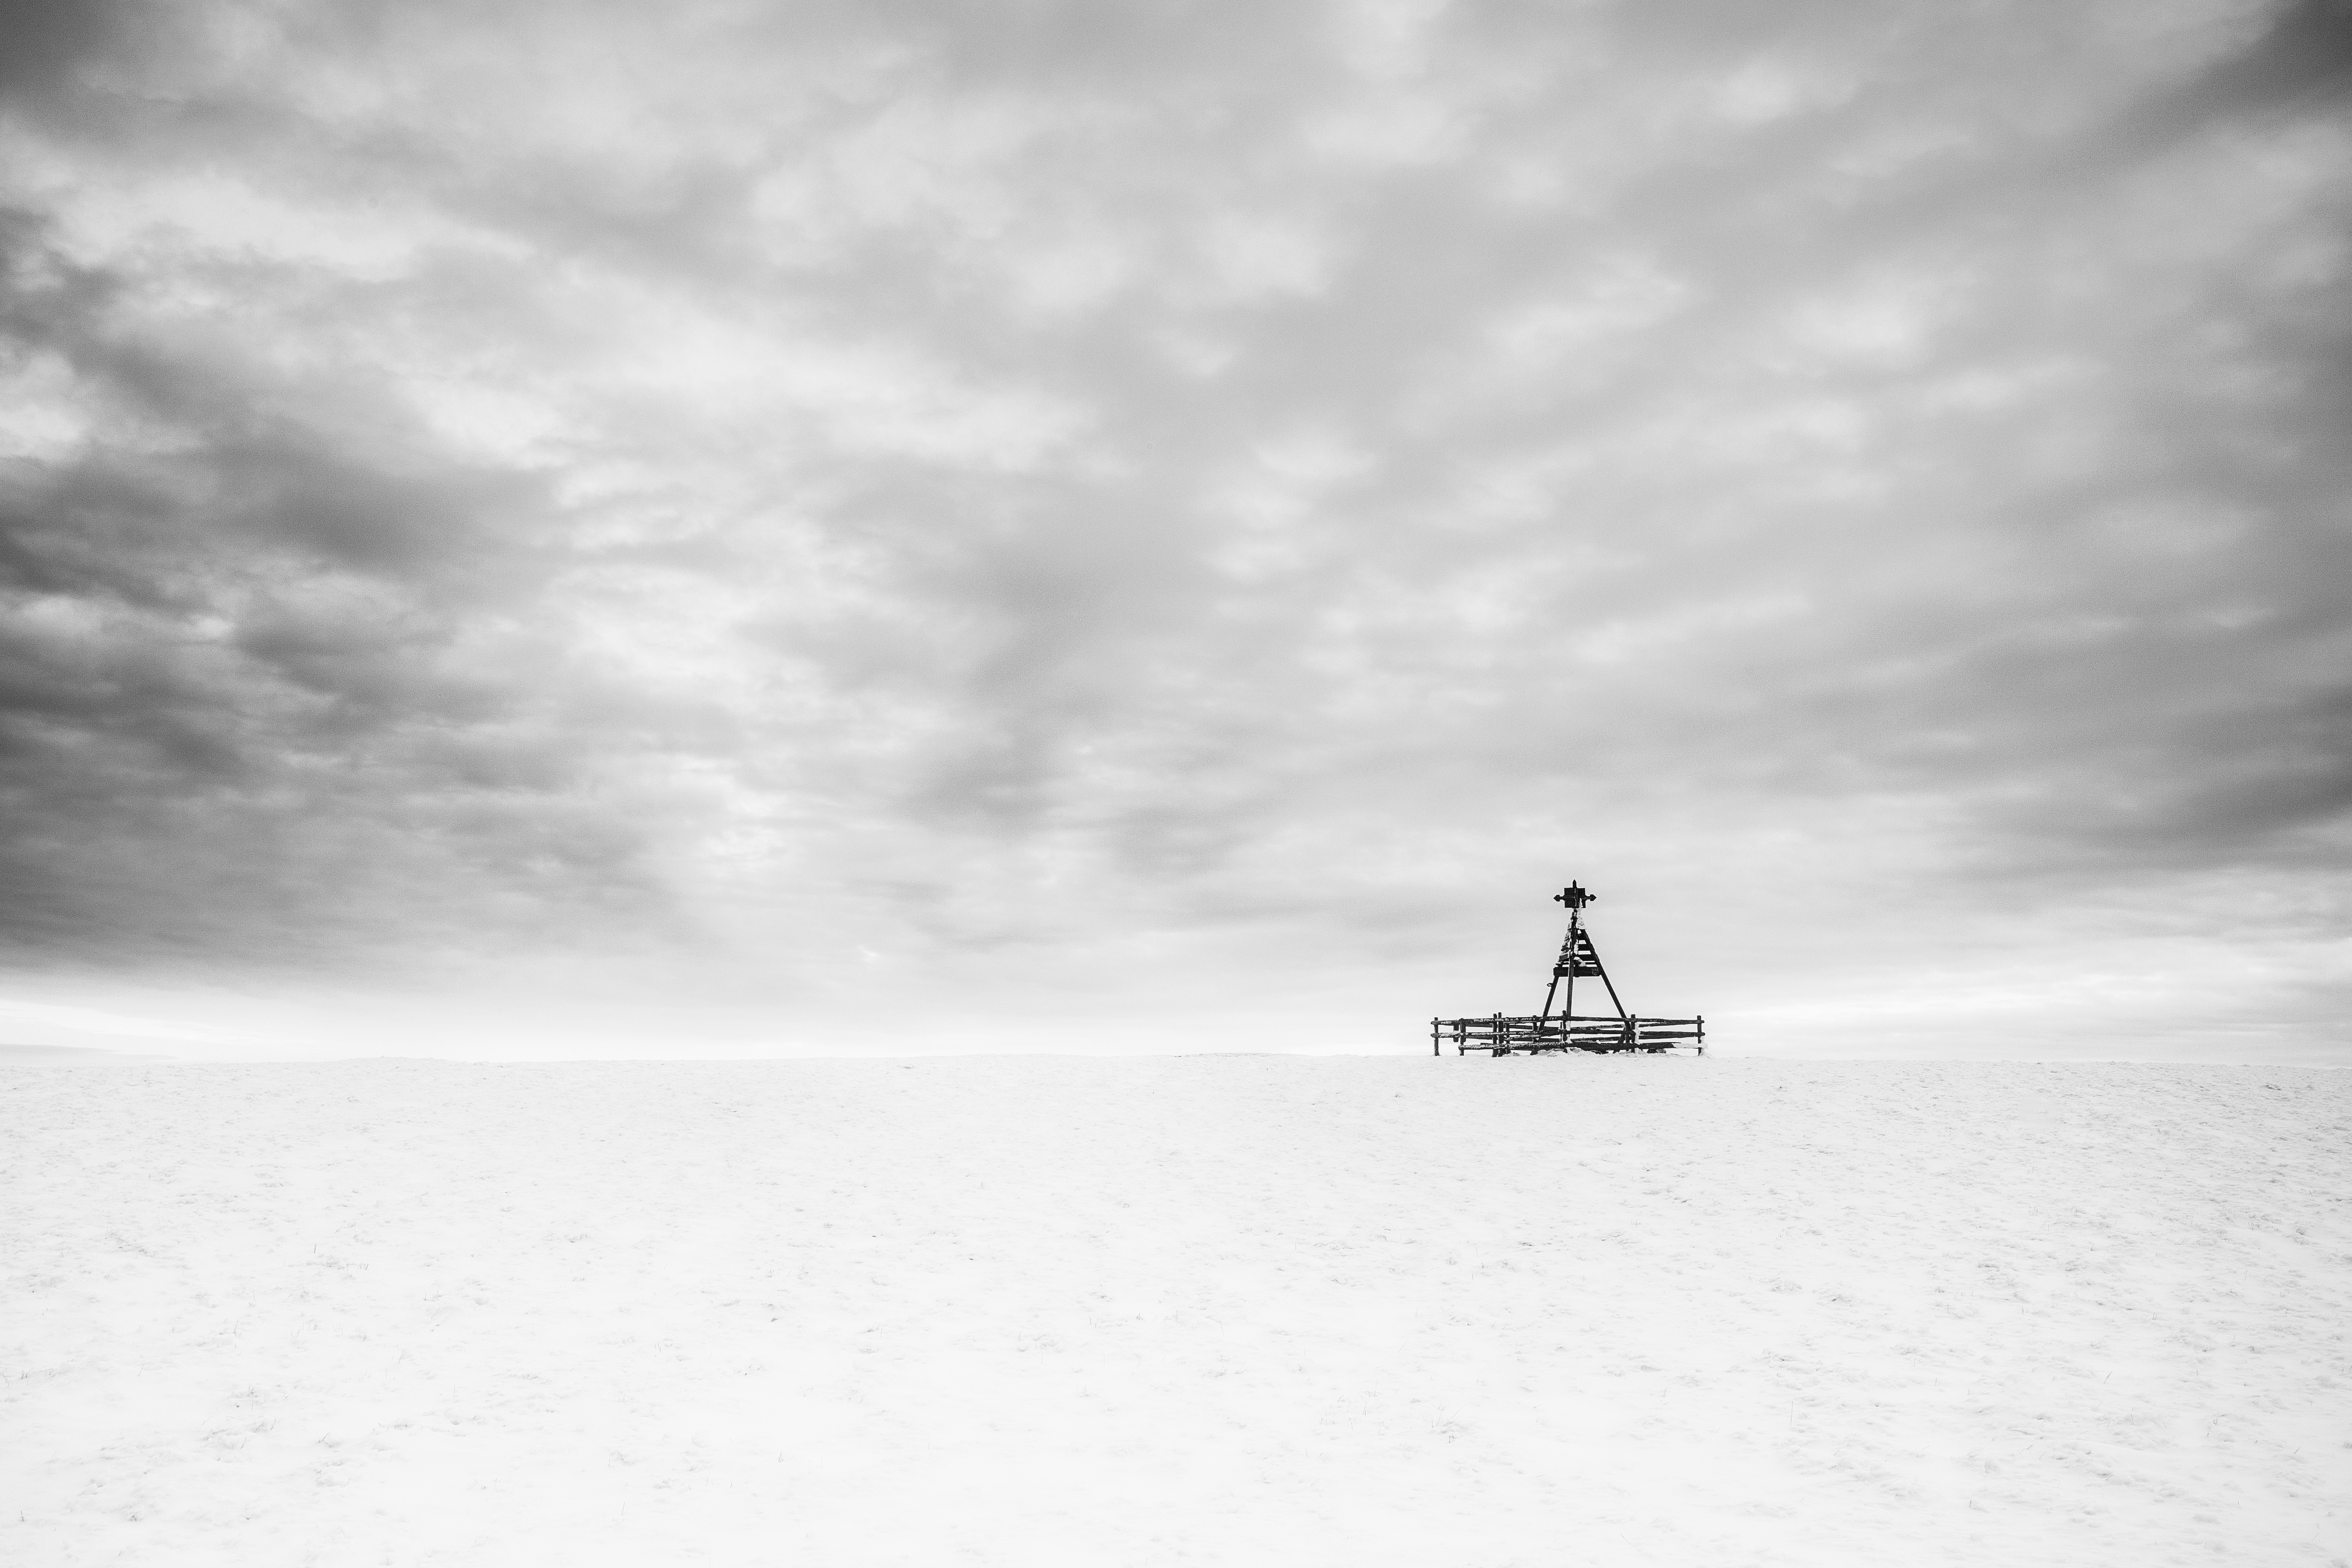
landscape, sea, mountain, snow, winter, cloud, black and white, sky, fog, white, camera, wave, tower, canon, weather, monochrome, flickr, bw, blackandwhite, clouds, andreas, sep, schalk, schalkandreas, 5dmarkiii, monochrome photography, atmospheric phenomenon